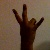
The image shows a hand gesture representing the number 7 in Indian Sign Language.